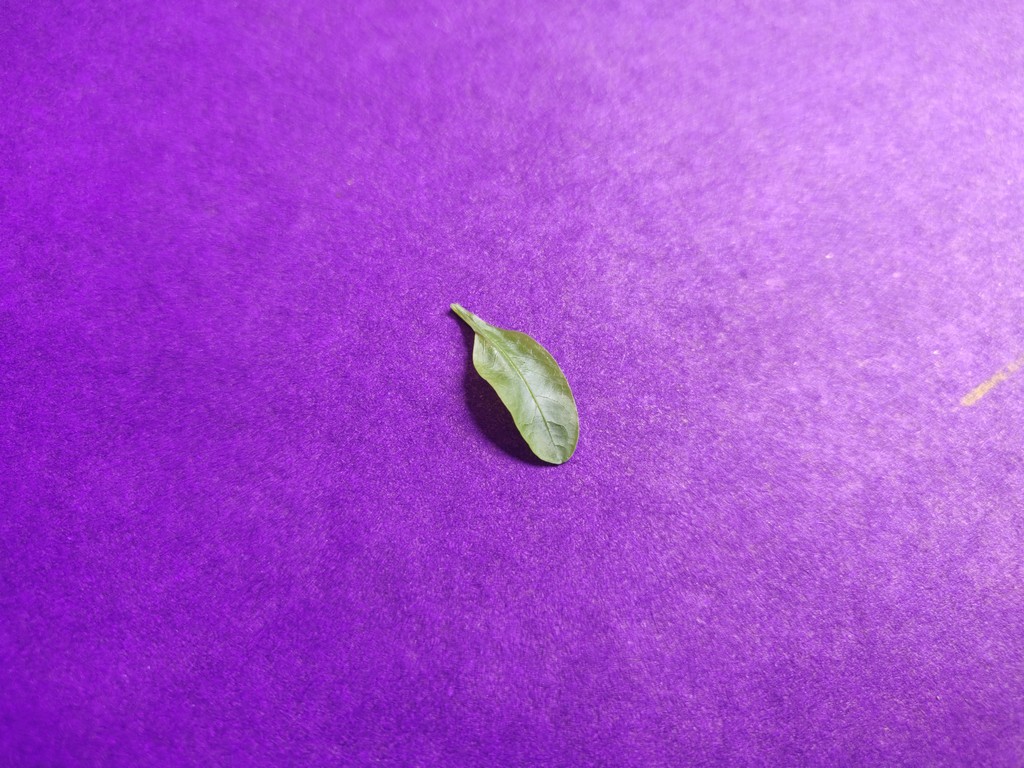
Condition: Healthy
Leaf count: single
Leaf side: front